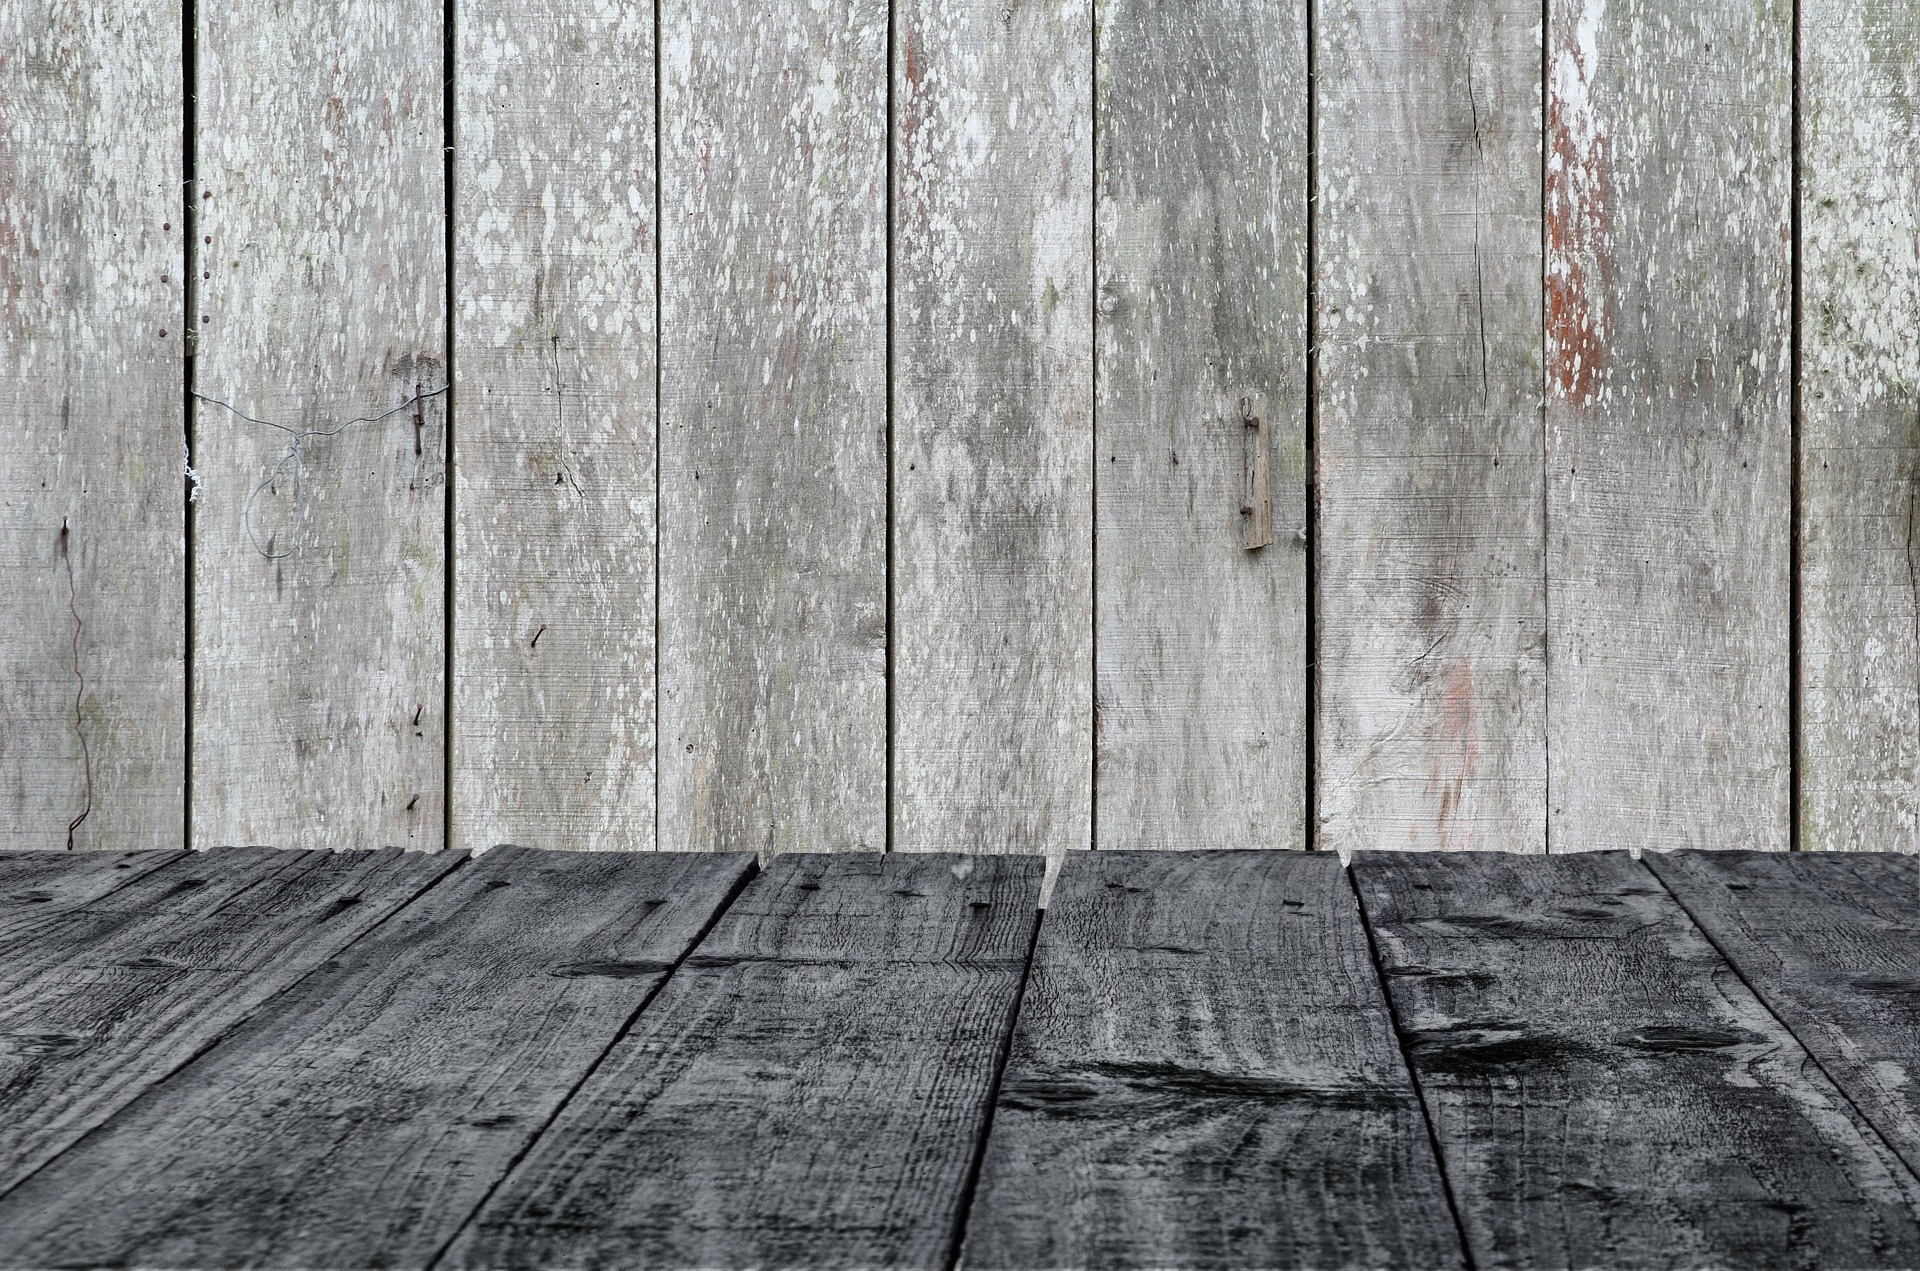
structure, board, wood, white, texture, plank, floor, wall, construction, pattern, line, natural, soil, rough, material, surface, weathered, textured, hardwood, wooden, timber, panel, flooring, wood flooring, road surface, laminate flooring